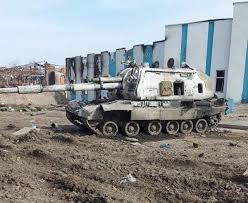
Label: 2S19_MSTA